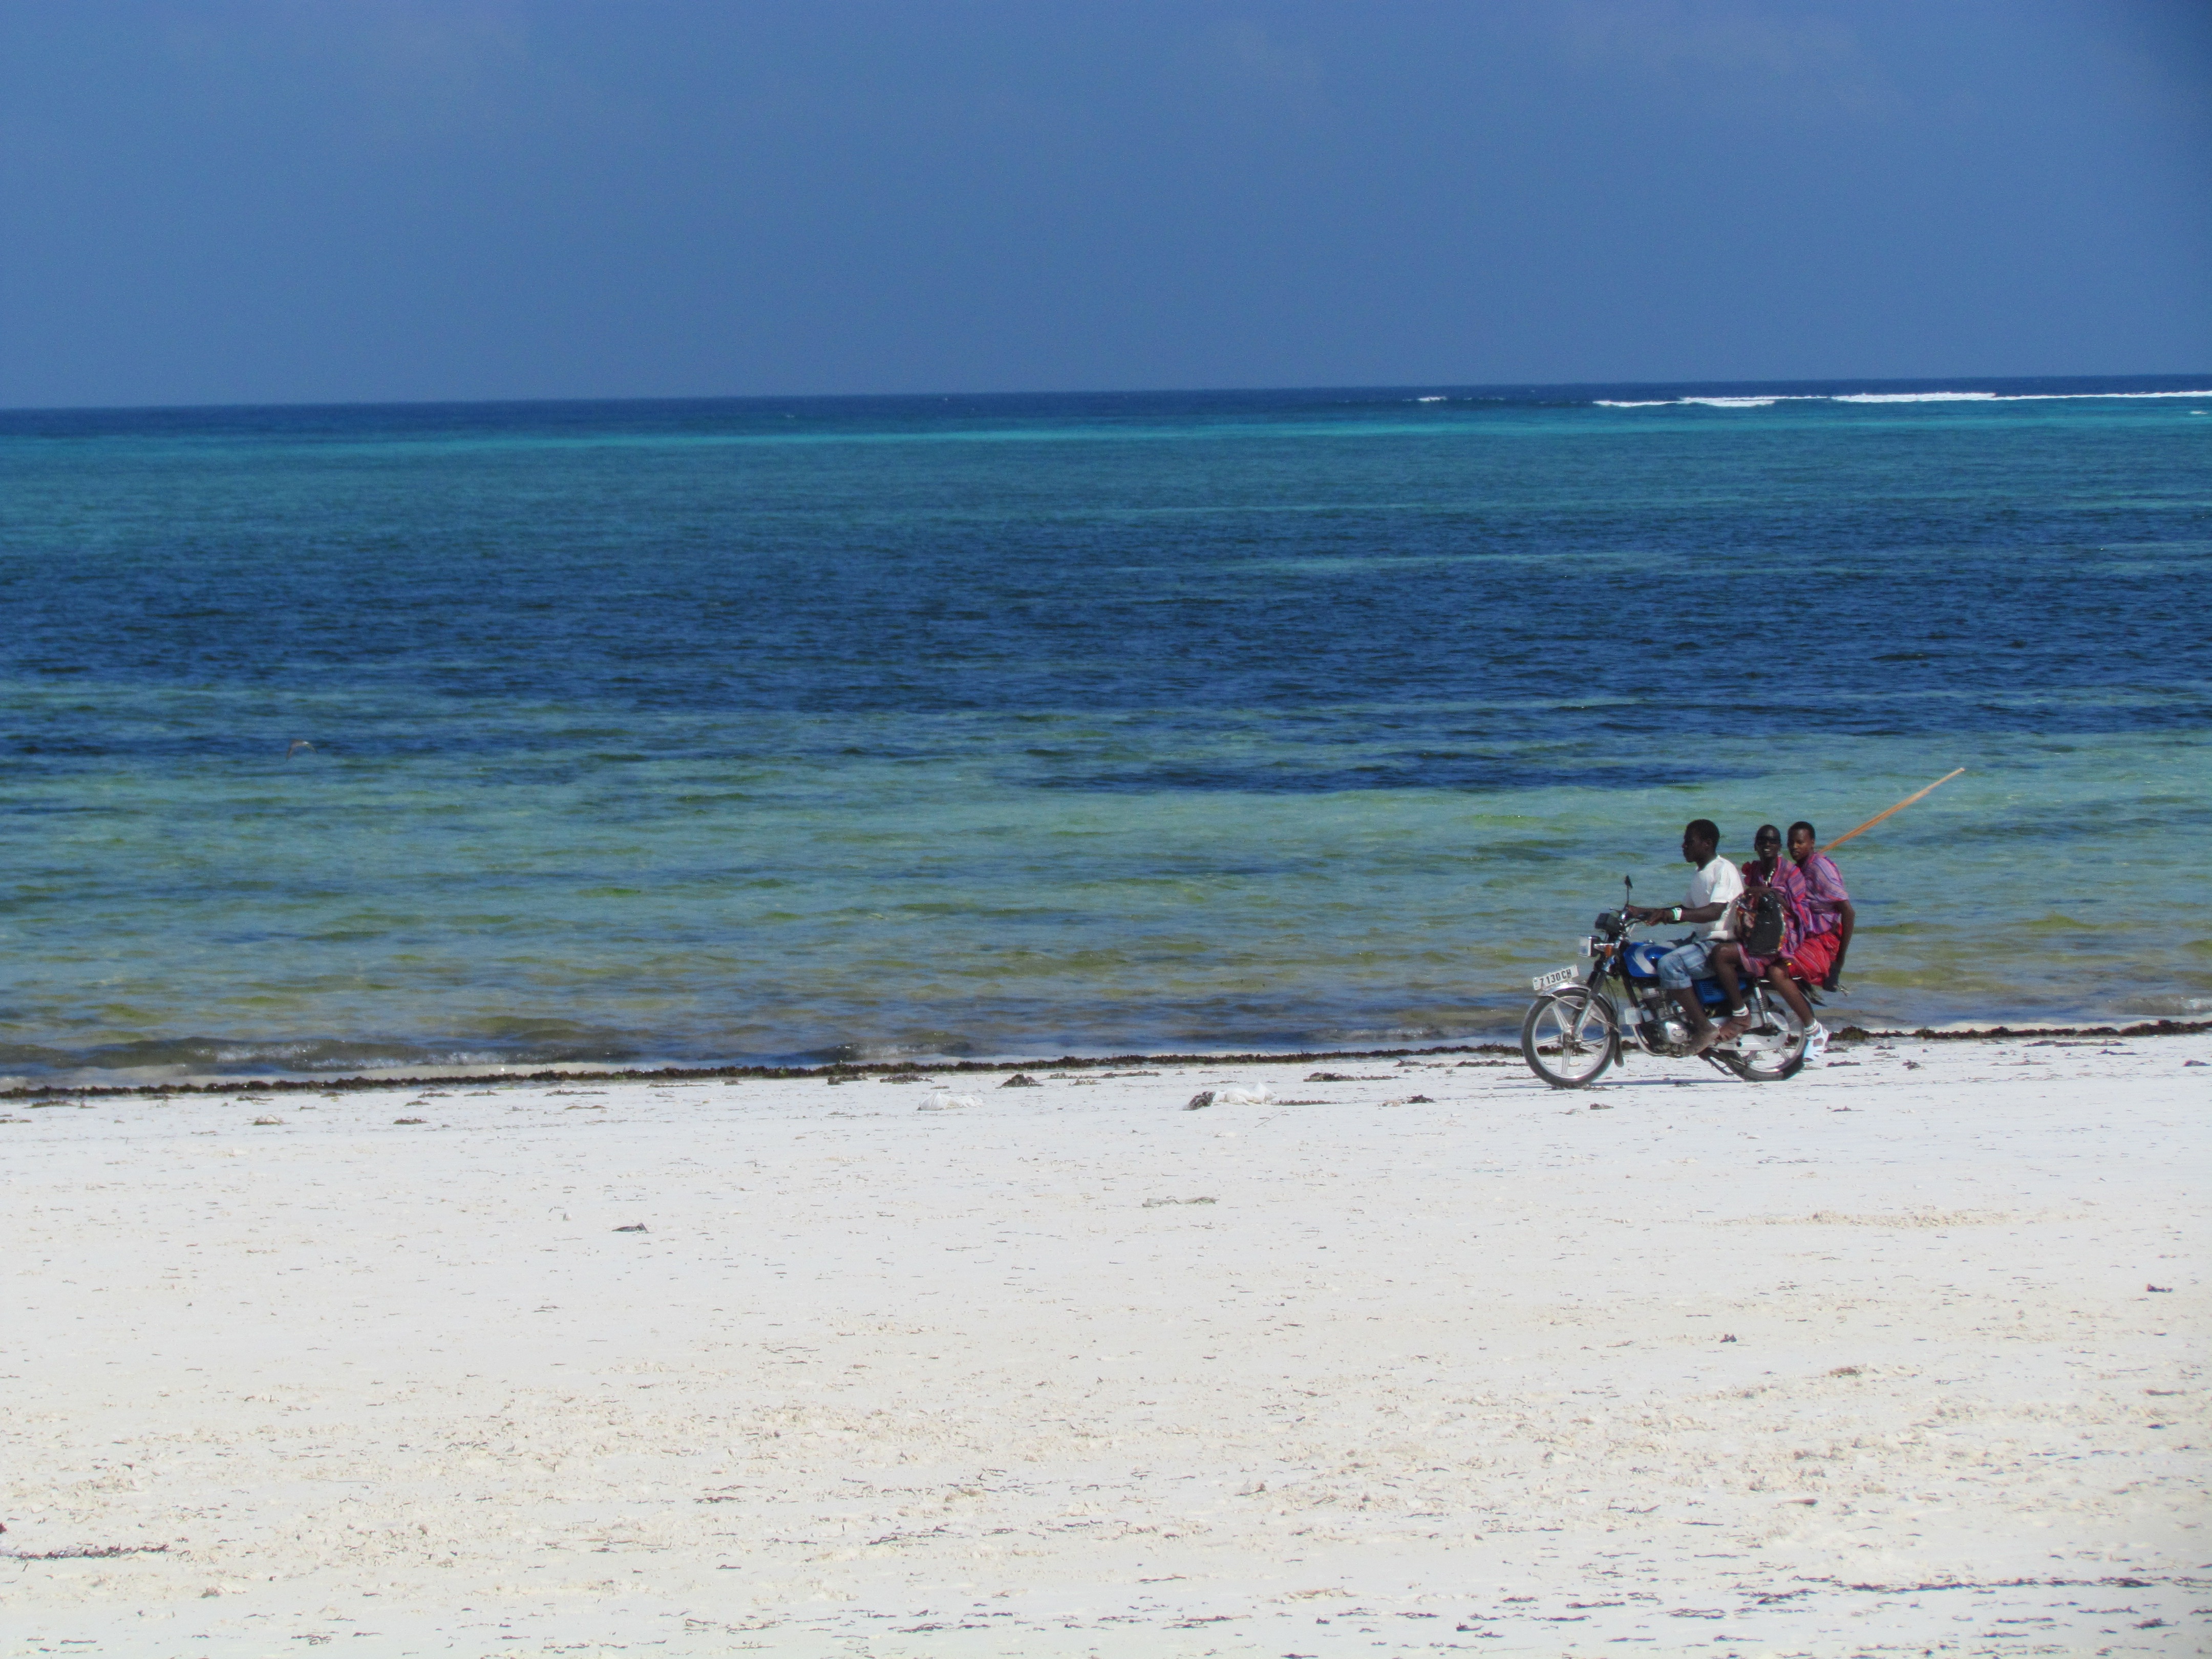
beach, sea, coast, sand, ocean, horizon, shore, wave, vacation, africa, bay, body of water, moped, cape